Archibald Fullarton

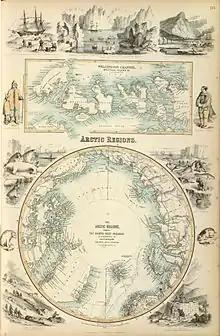

Archibald Fullarton and Co. was a prominent publisher in Glasgow in the 1800s, and maintained a prodigious output of books, atlases and maps.